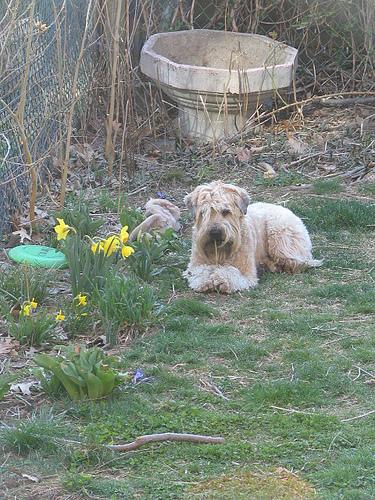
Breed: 235-n000090-soft_coated_wheaten_terrier